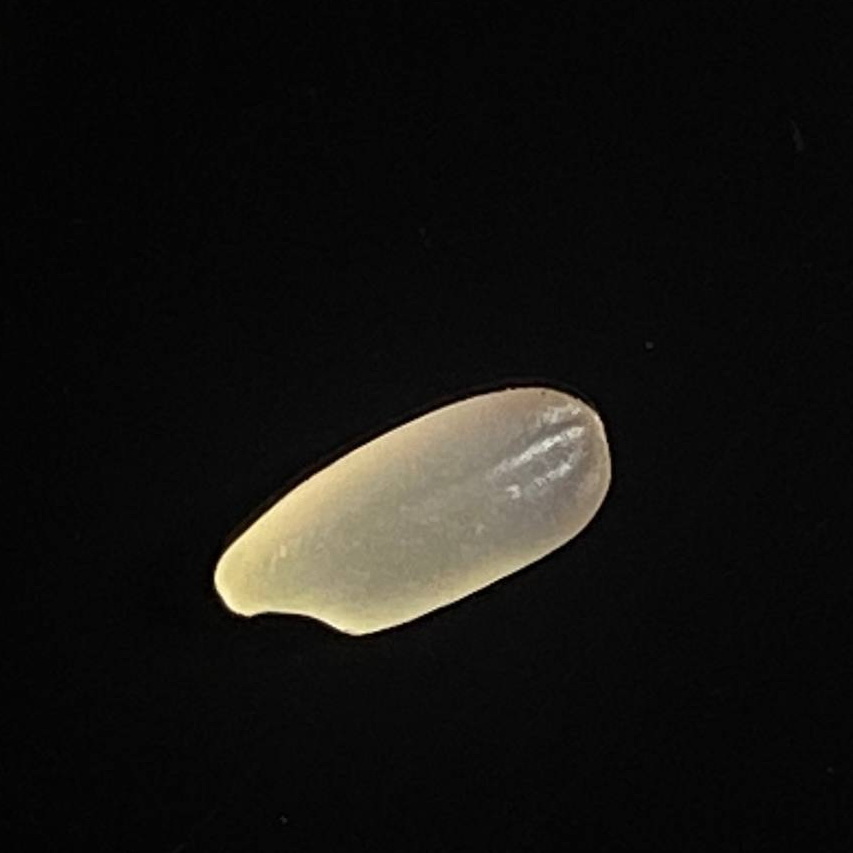
Rice variety: Shorna5